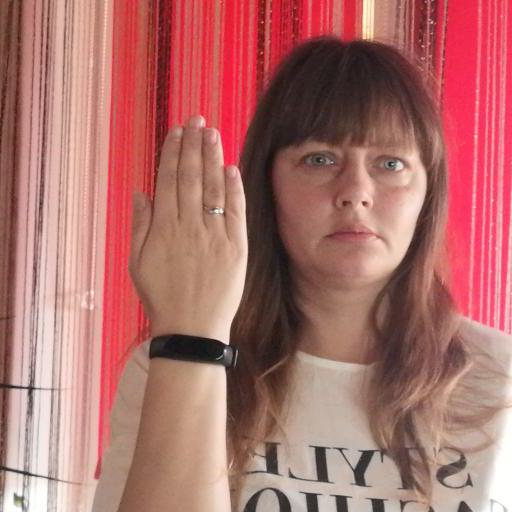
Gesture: stop_inverted